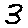
Label: 3